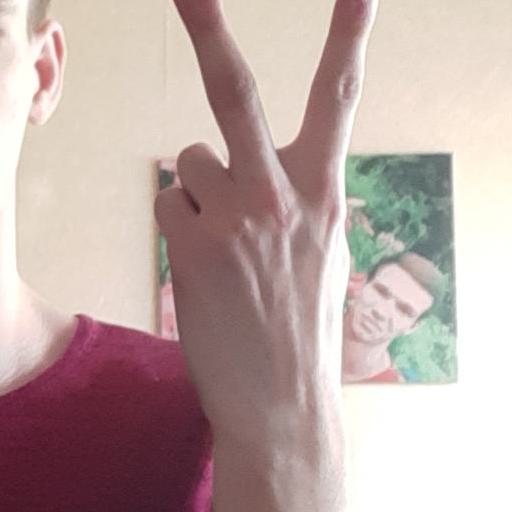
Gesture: peace_inverted